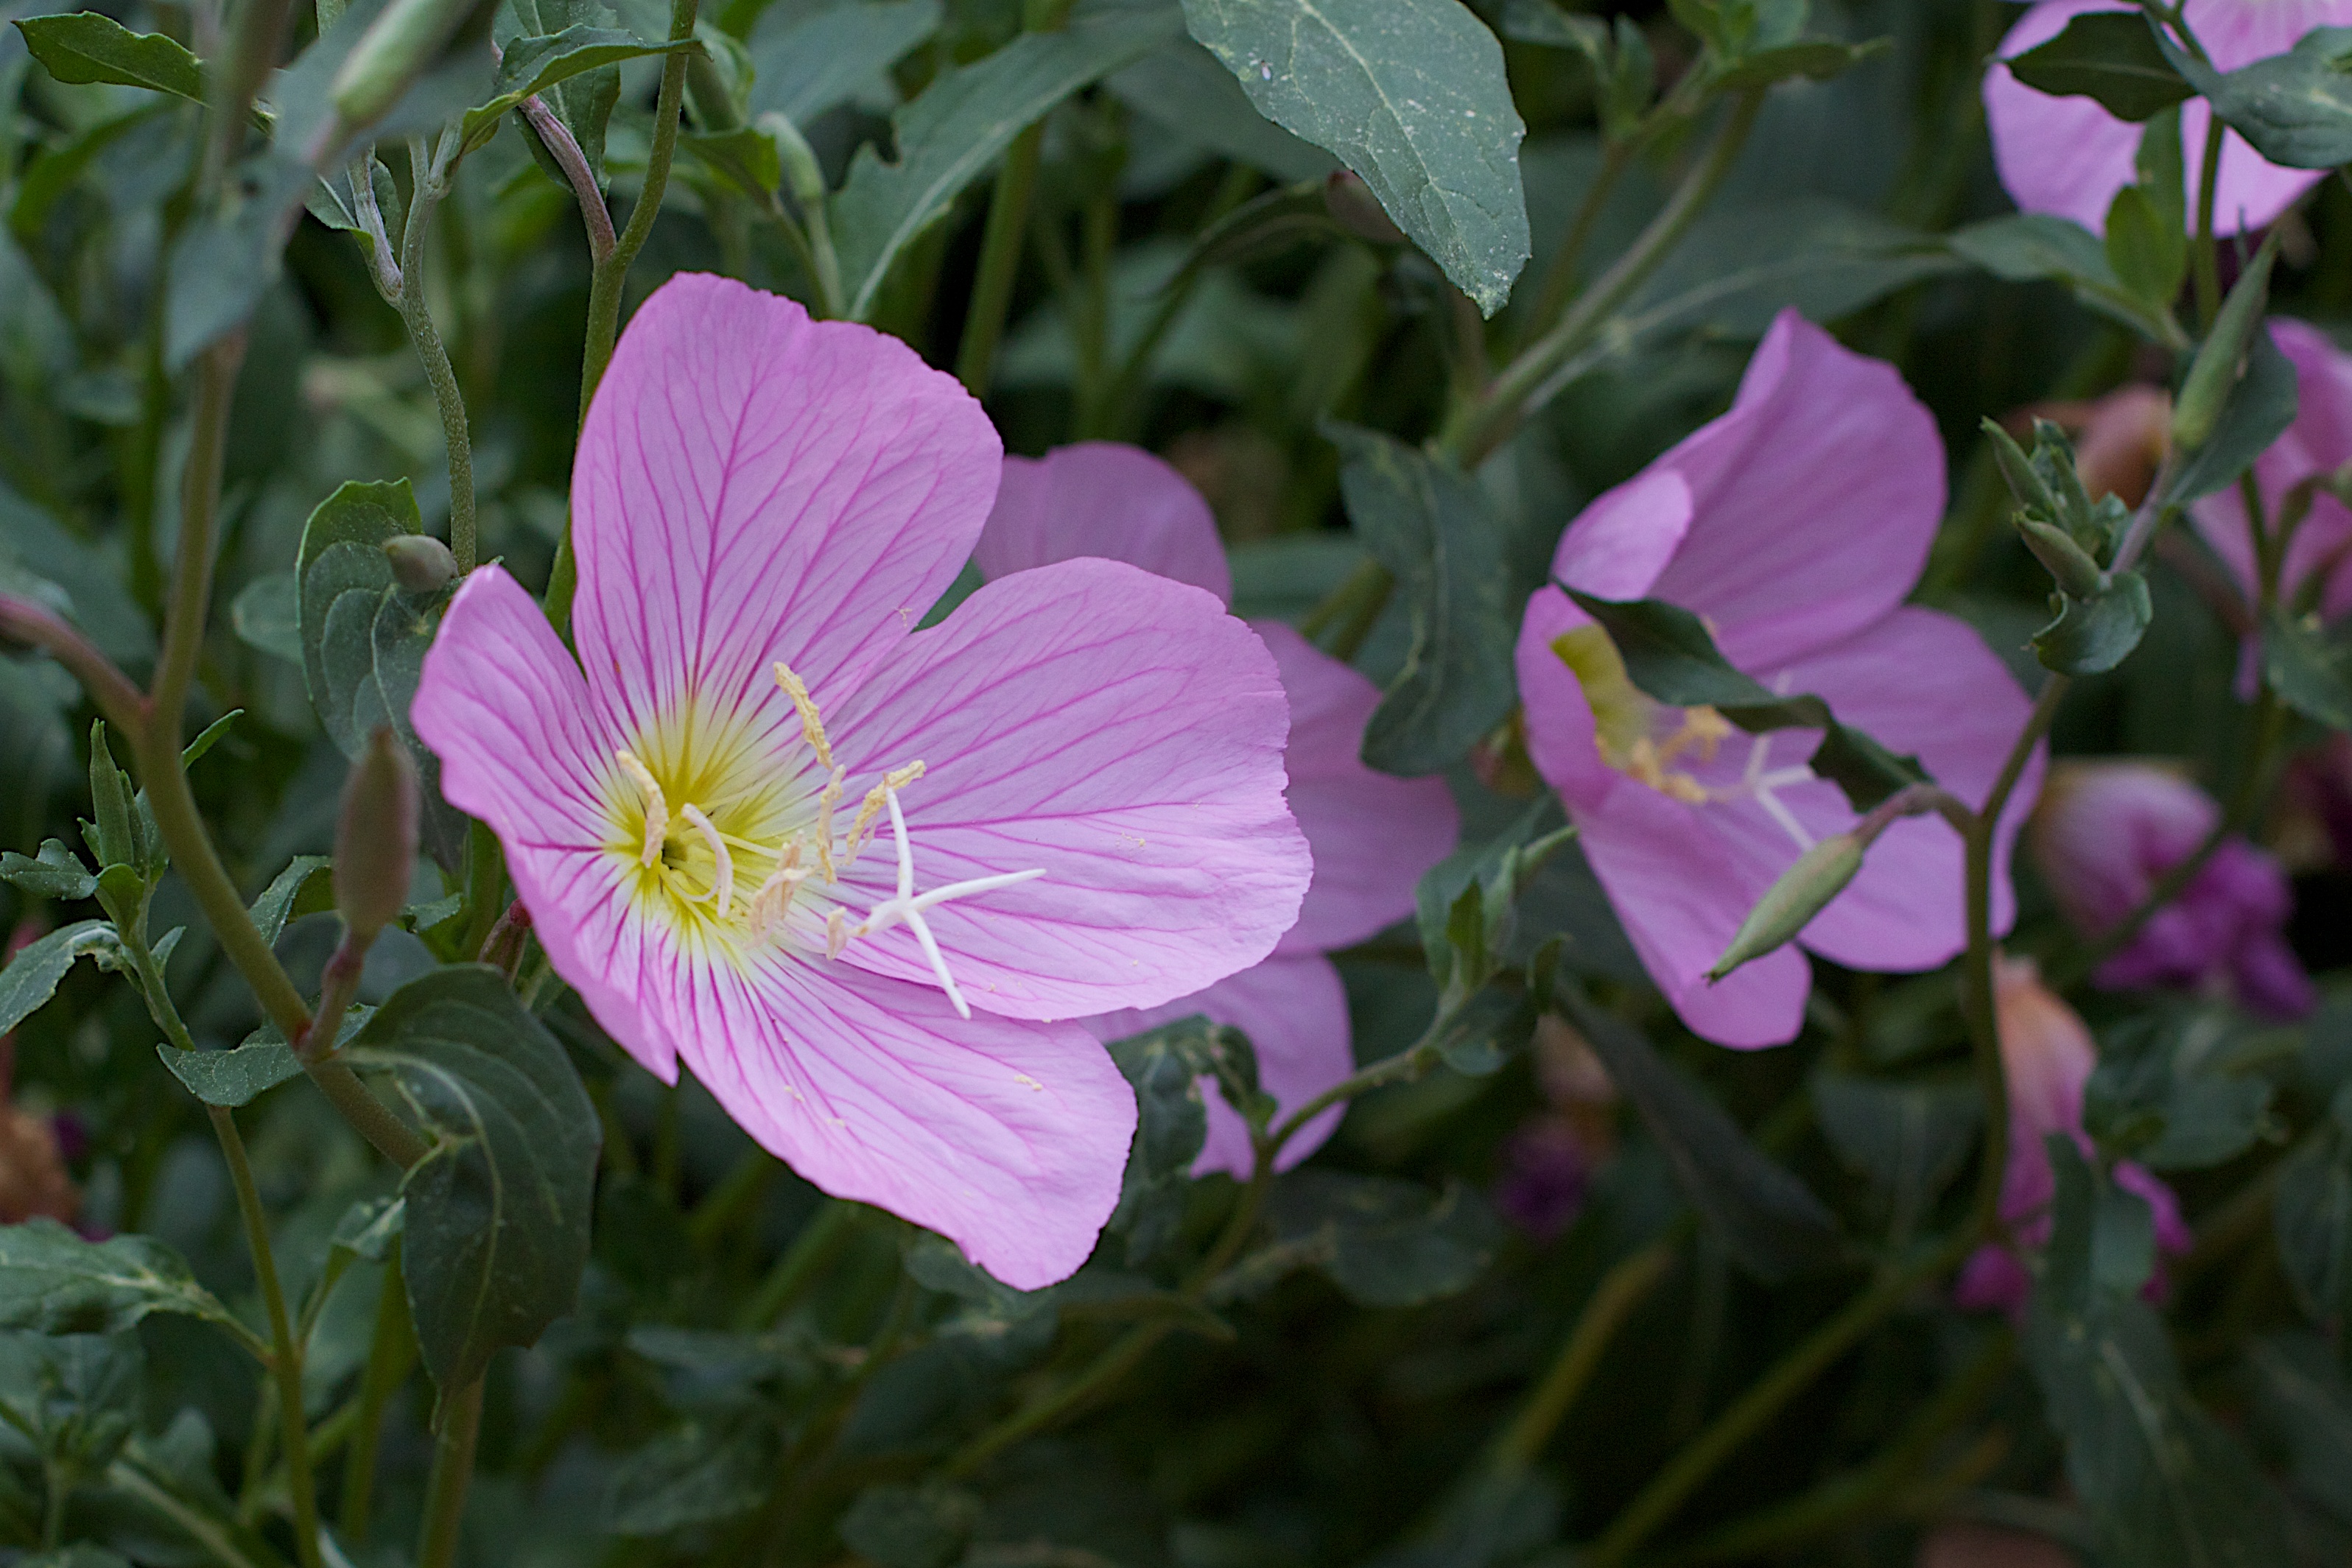
plant, flower, petal, botany, flora, wildflower, evening primrose, flowering plant, annual plant, land plant, pinkladies